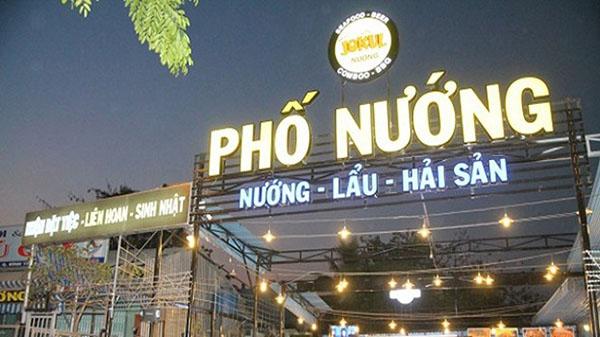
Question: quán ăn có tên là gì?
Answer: quán ăn có tên là phố nướng